City of Limerick Act 1292

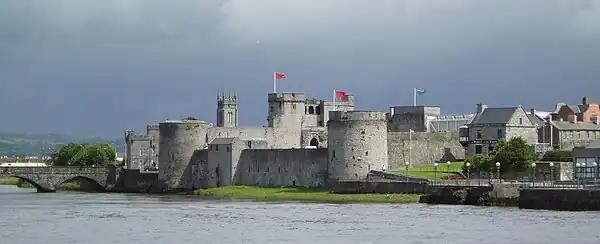
King John's Castle in Limerick, built prior to the passage of the act.

The City of Limerick Act 1292 (20 Edw. 1 (I)) is an Act of Parliament (United Kingdom) of the Parliament of Ireland, passed in 1292, during the reign of Edward I as Lord of Ireland.